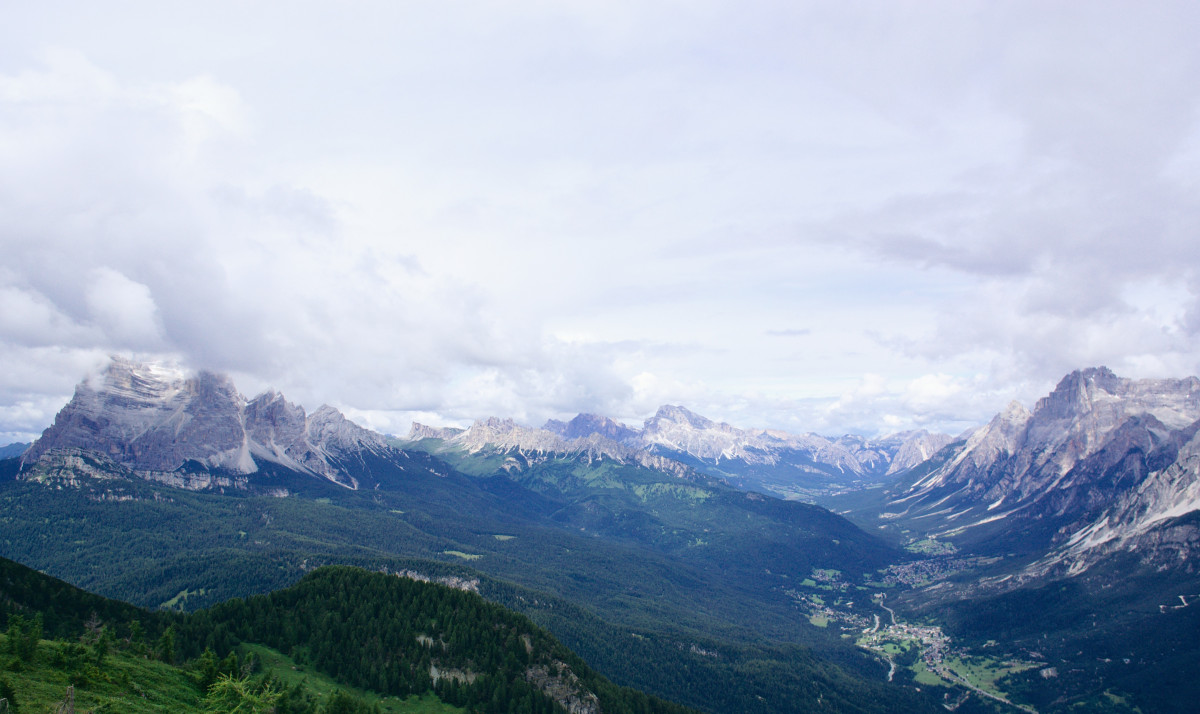
Tags: cloud, hill, valley, mountain range, ridge, summit, alps, plateau, fell, landform, mountain pass, geographical feature, atmospheric phenomenon